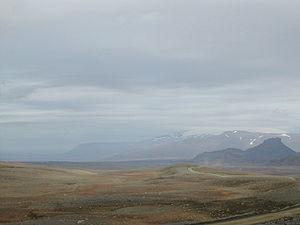
La piste Kaldidalur, en Islande. La photographie a été prise sur la piste Kaldidalur. Taille de l'image
La route F550 est une route de montagne d'Islande et la plus courte des routes qui traversent les Hautes Terres. Elle est aussi appelée Kaldidalsvegur ou encore Kaldidalur, toponymes islandais signifiant littéralement en français « route de la vallée froide » et « vallée froide », du nom de la vallée qu'elle emprunte entre le volcan Ok et le glacier Þórisjökull.